Ritsurin-Kōen-Kitaguchi Station

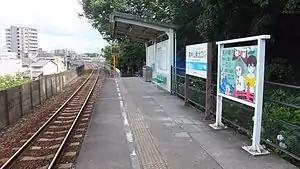
Ritsurin-Kōen-Kitaguchi Station in 2015

is a passenger railway station located in the city of Takamatsu, Kagawa Prefecture, Japan. It is operated by JR Shikoku and has the station number "T26".